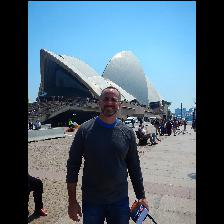
Label: Human